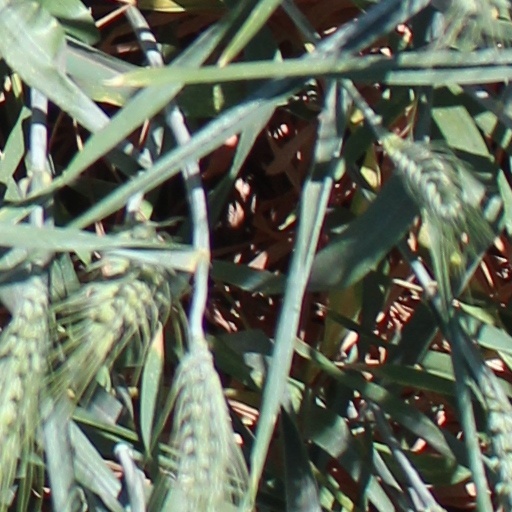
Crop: wheat